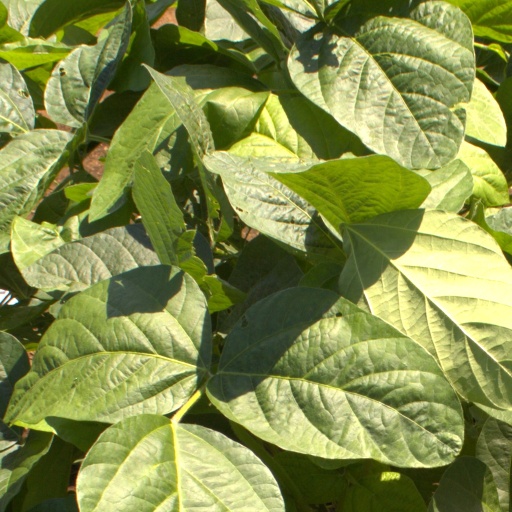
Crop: soybean